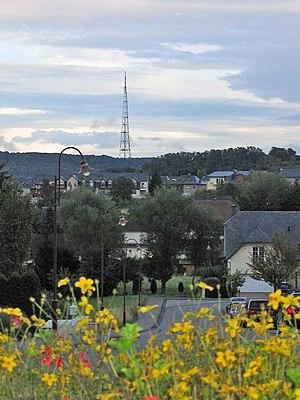
Vue de Budersberg et du poteau émetteur de RTL à Dudelange (Luxembourg)